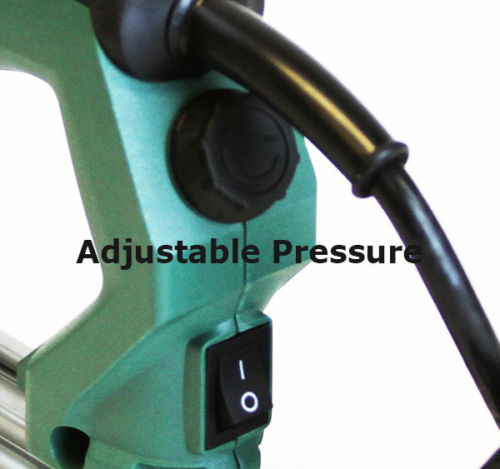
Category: stapler